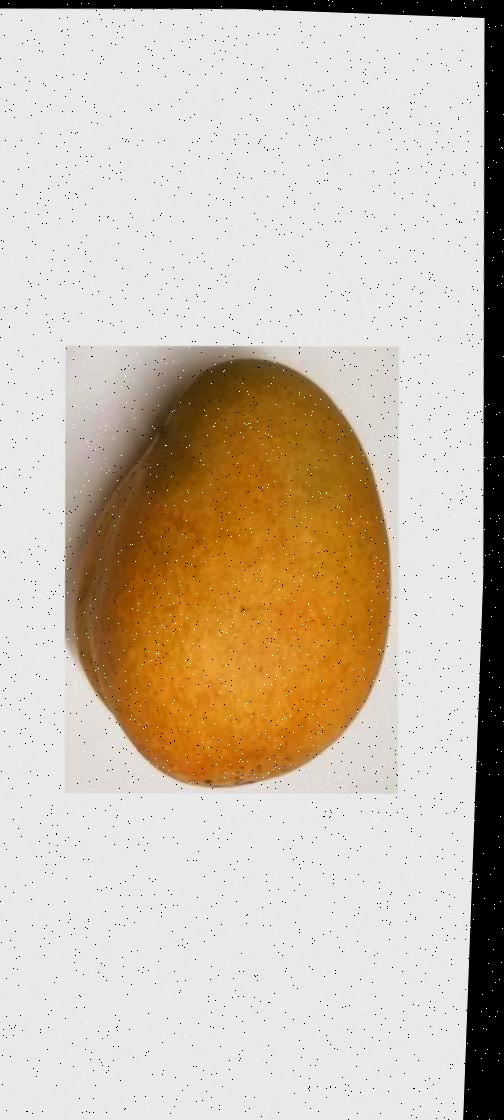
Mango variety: Bari-11